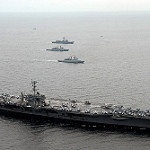
Label: sea